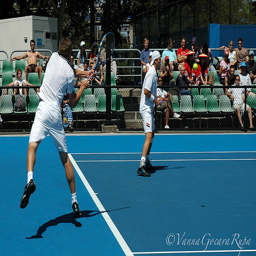
A couple of men that are standing on a tennis court.
A tennis player swinging at a tennis ball during a match.
Two men in white playing tennis on a court
Two men playing doubles tennis on a blue hard court.
Two men are playing a doubles game in front of an audience.